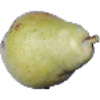
Label: Pear Williams 1